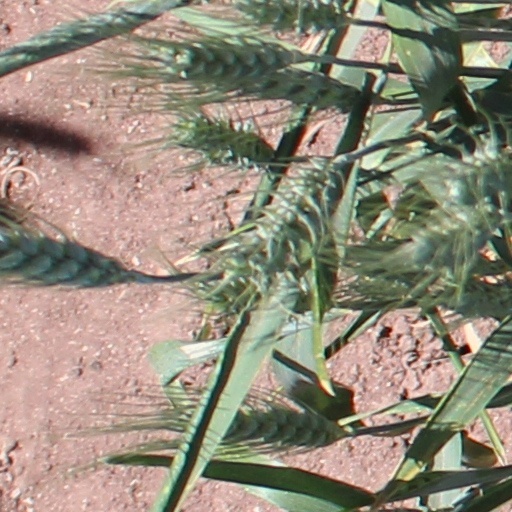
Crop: wheat